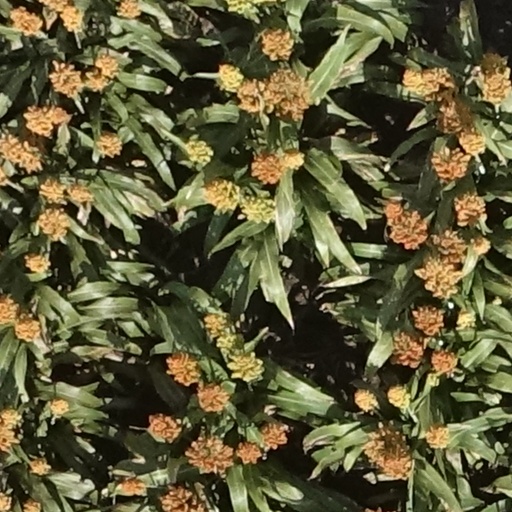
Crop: sorghum